Buddhism in Taiwan

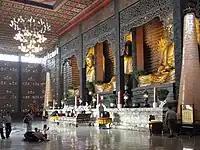
Main sanctuary of Fo Guang Shan Monastery near Kaohsiung

During the Japanese rule of Taiwan (1895–1945), many schools of Japanese Buddhism came to Taiwan to propagate their Buddhism teachings, such as Kegon (華厳宗), Tendai (天台宗), Shingon Buddhism (真言宗), Rinzai school (臨済宗), Sōtō (曹洞宗), Jōdo shū (浄土宗), Jōdo Shinshū (浄土真宗) and Nichiren Buddhism (日蓮宗). The total number of Japanese Buddhist groups that were introduced to Taiwan could be categorized into 14 sects under 8 schools. During the same period, most Taiwan Buddhist temples came to affiliate with one of four central temples, called "Four Holy Mountains" (台灣四大名山):